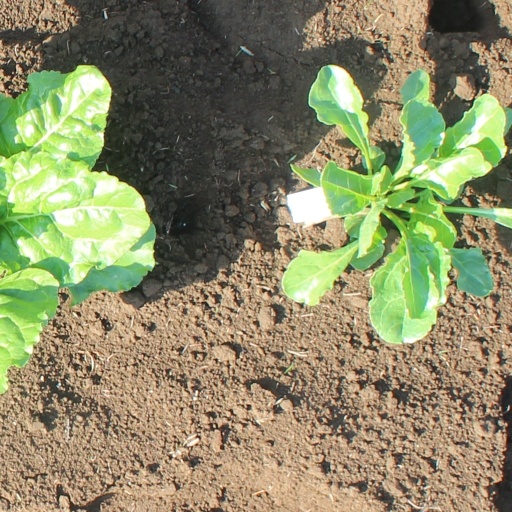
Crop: sugar beet